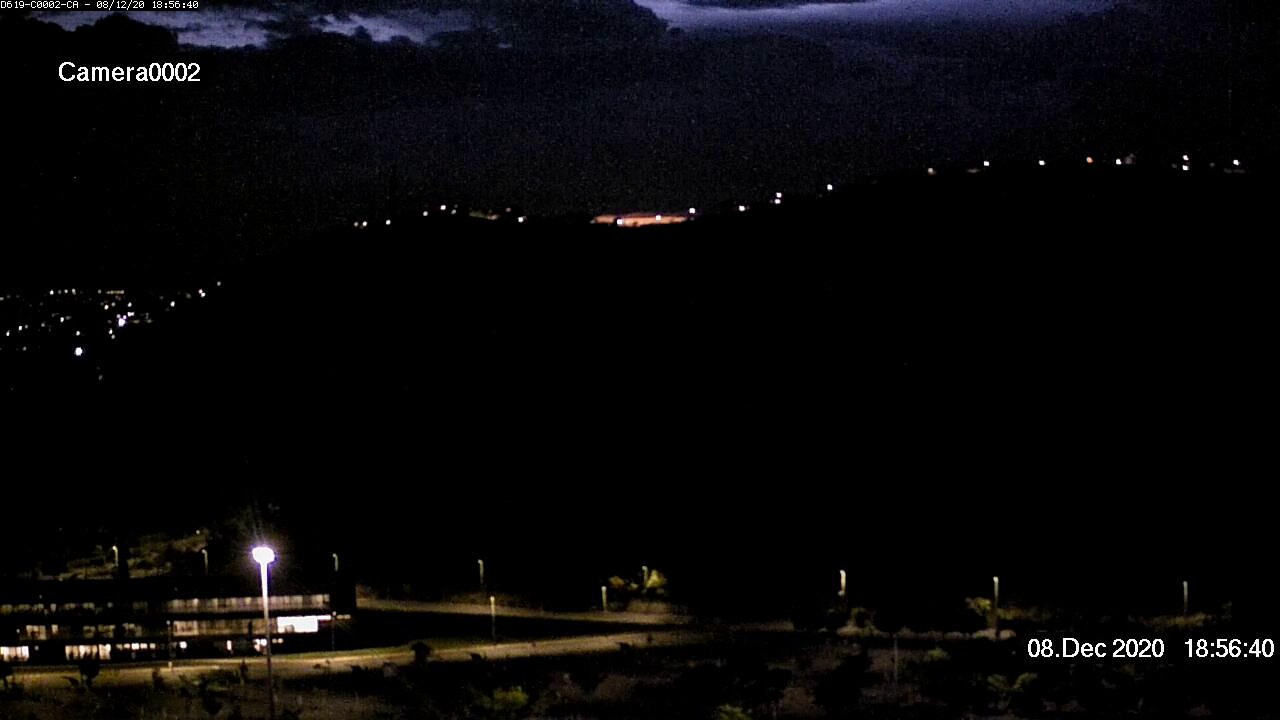
Fire: no
Smoke: no